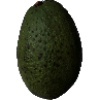
Label: Avocado 1